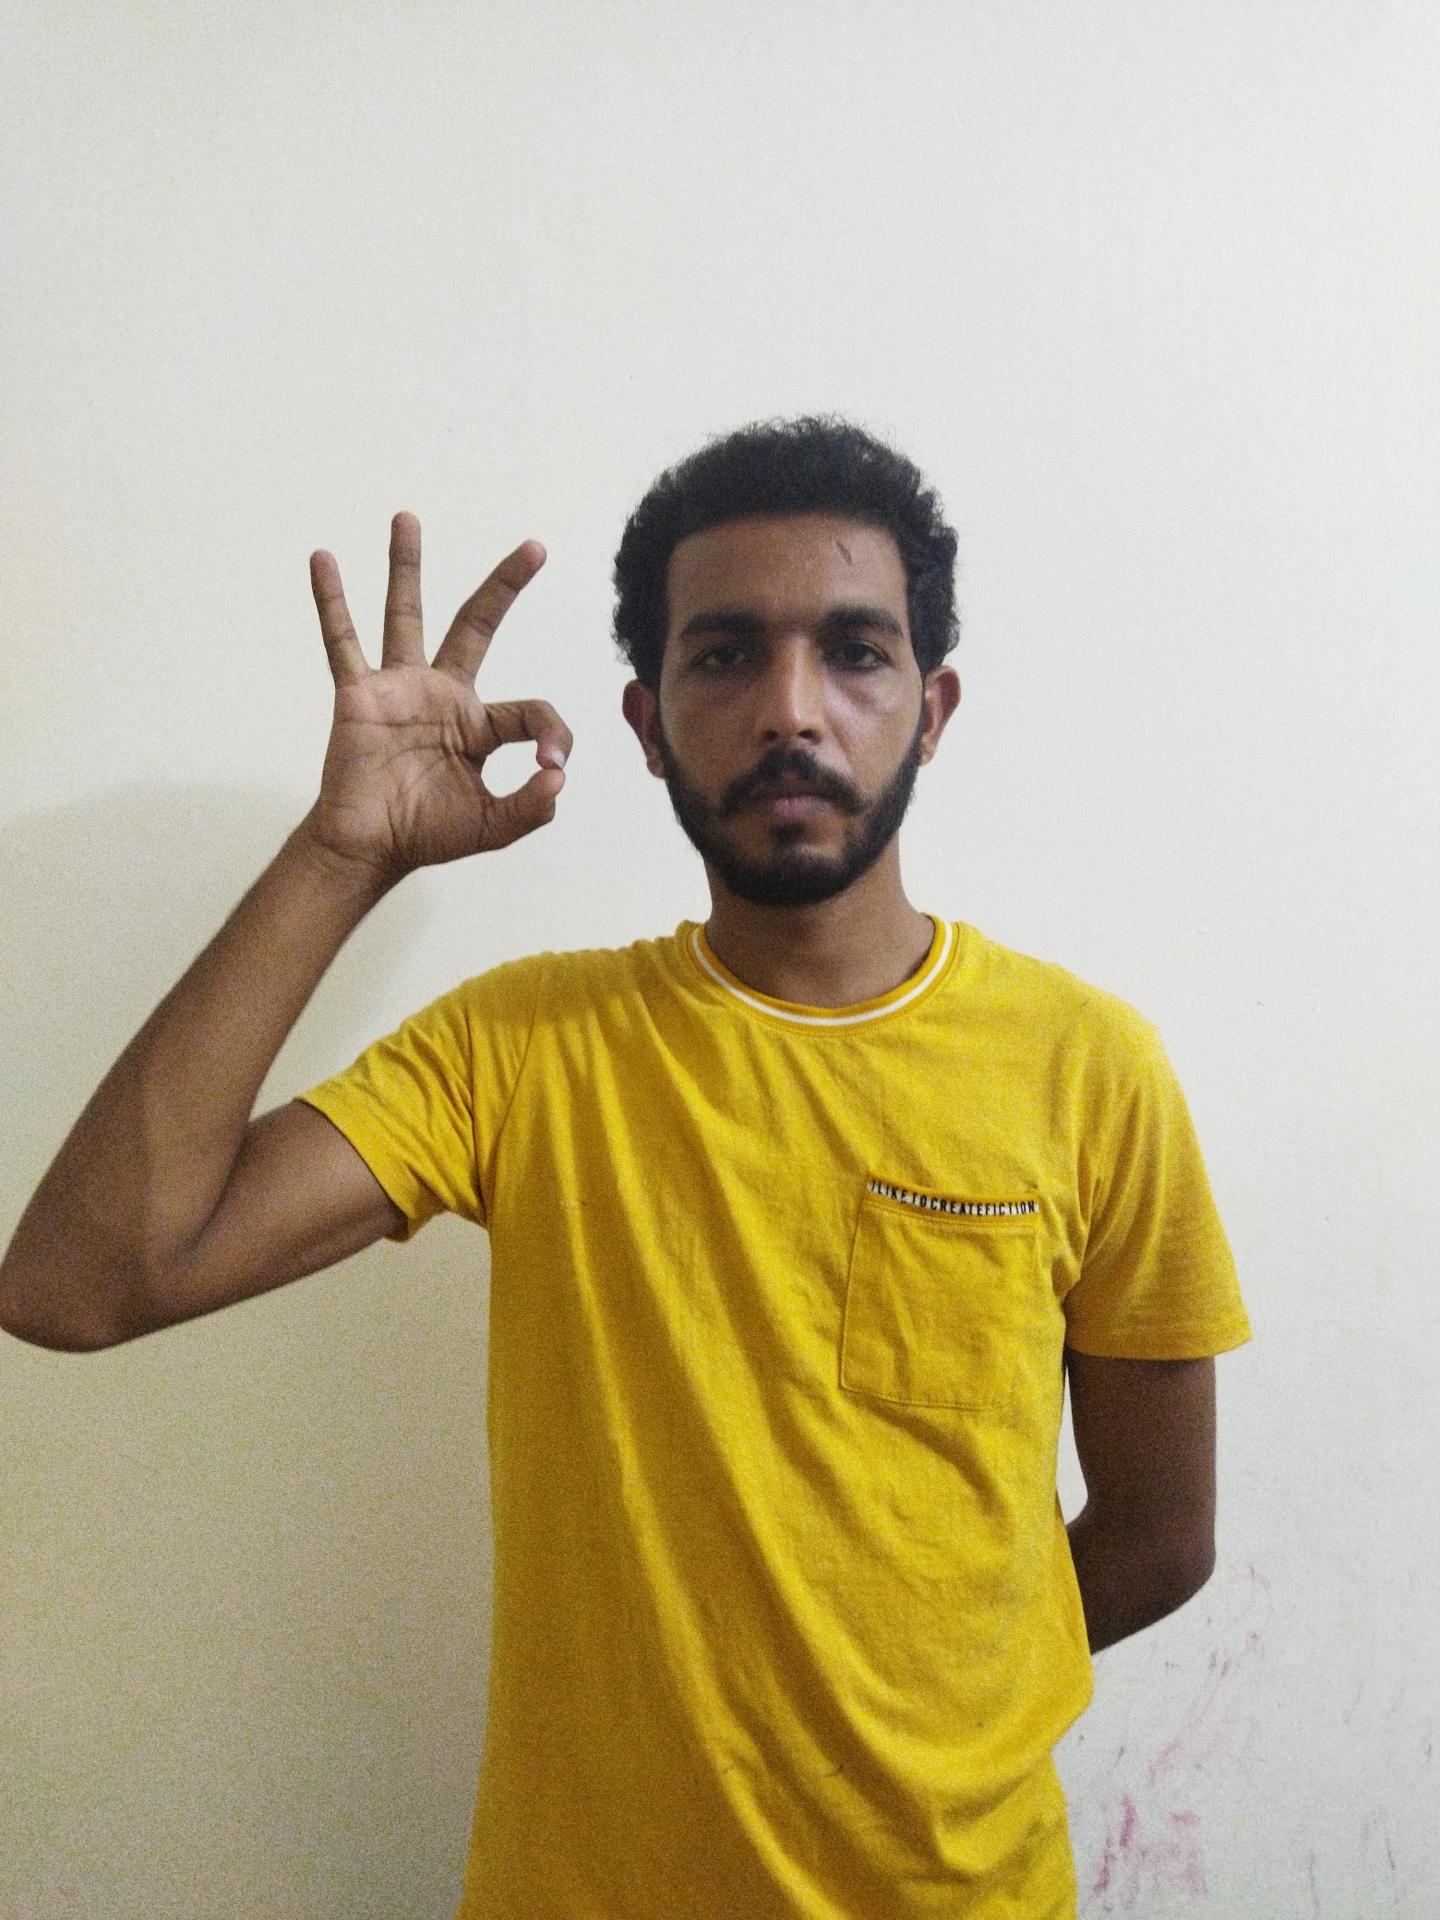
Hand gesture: ok